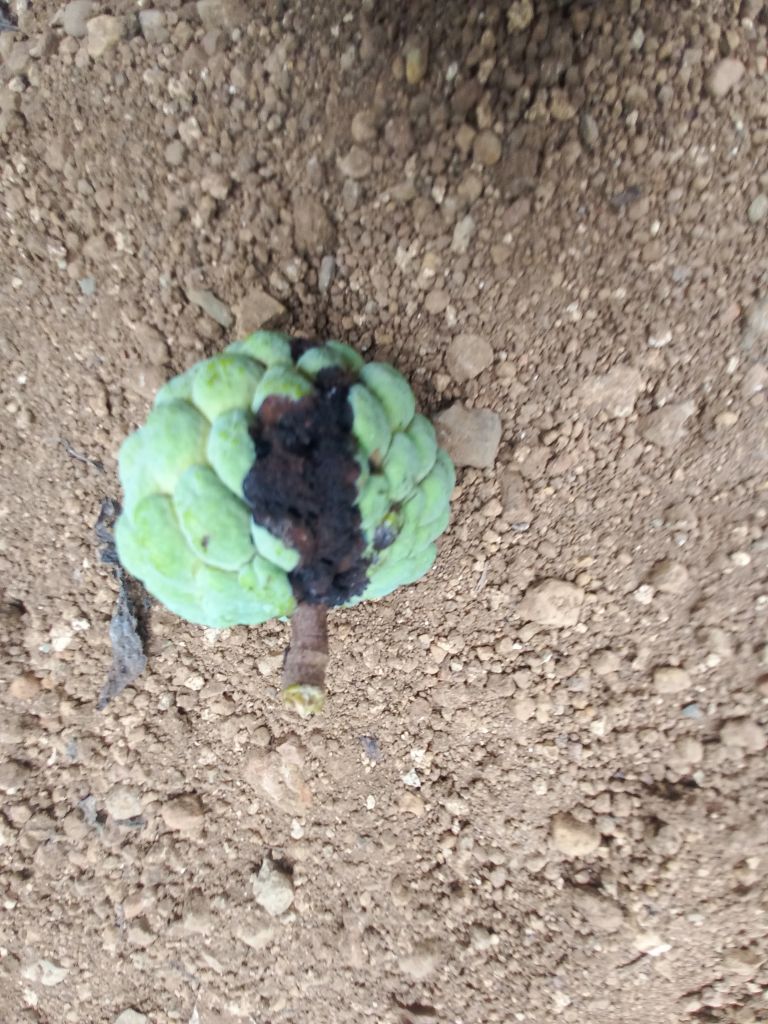
Disease label: Diplodia Rot